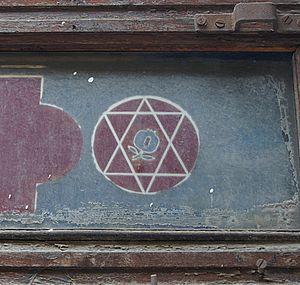
Une très vieille grenade juive, au dessus d'un magasin, Grenade, Espagne
Les Juifs d'Espagne ont constitué l'une des plus importantes, des plus brillantes et des plus prospères communautés juives de la Diaspora, sous la domination successive de royaumes musulmans et chrétiens.